Jacques Chenevière

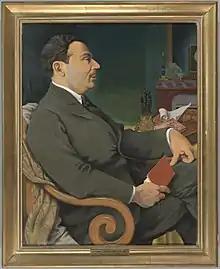
Portrait of Chenvière, painted in 1924 by Genevan artist Jean-Louis Gampert (1884-1942), from the BGE collections

In 1923, ICRC president Ador – who was Chenevière's nextdoor neighbour in Cologny – appointed him as director-general. Since the end of the Greco-Turkish War in the previous year a relatively calm period set in which lasted until the beginning of the Chaco War in 1932. This left Chenevière with more time for his literary activities: